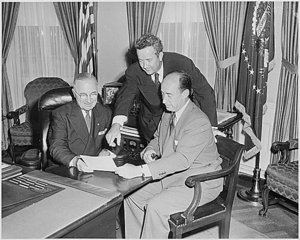
Harry S. Truman / Præsident 1945–1953 / Præsidentvalget i 1952
Fra venstre: Præsident Harry S. Truman, Vicepræsidentkandidat John J. Sparkman og præsidentkandidat Adlai Stevenson. Det ovale kontor 1952
Harry S. Truman var USA's 33. præsident. Som vicepræsident efterfulgte han Franklin D. Roosevelt, som døde mindre end tre måneder efter, at han var begyndt på sin fjerde embedsperiode.